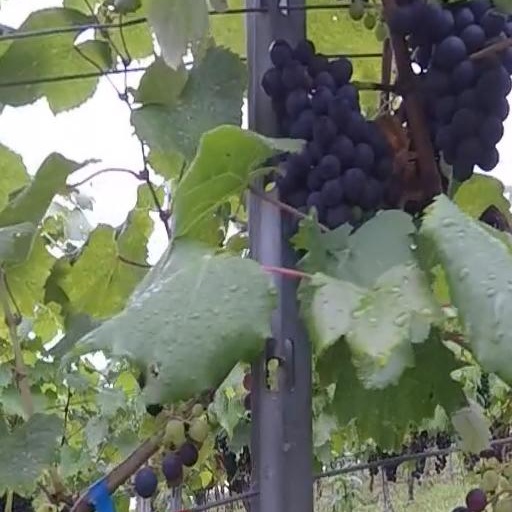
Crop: grape